Yury Onufriyenko

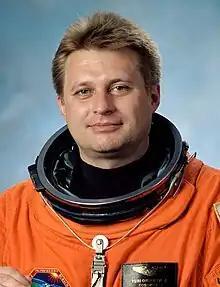
Onufrienko in 2002

Col. Yuri Ivanovich Onufrienko (born 6 February 1961) is a retired Russian cosmonaut. He is a veteran of two extended spaceflights, aboard the space station Mir in 1996 and aboard the International Space Station in 2001–2002.